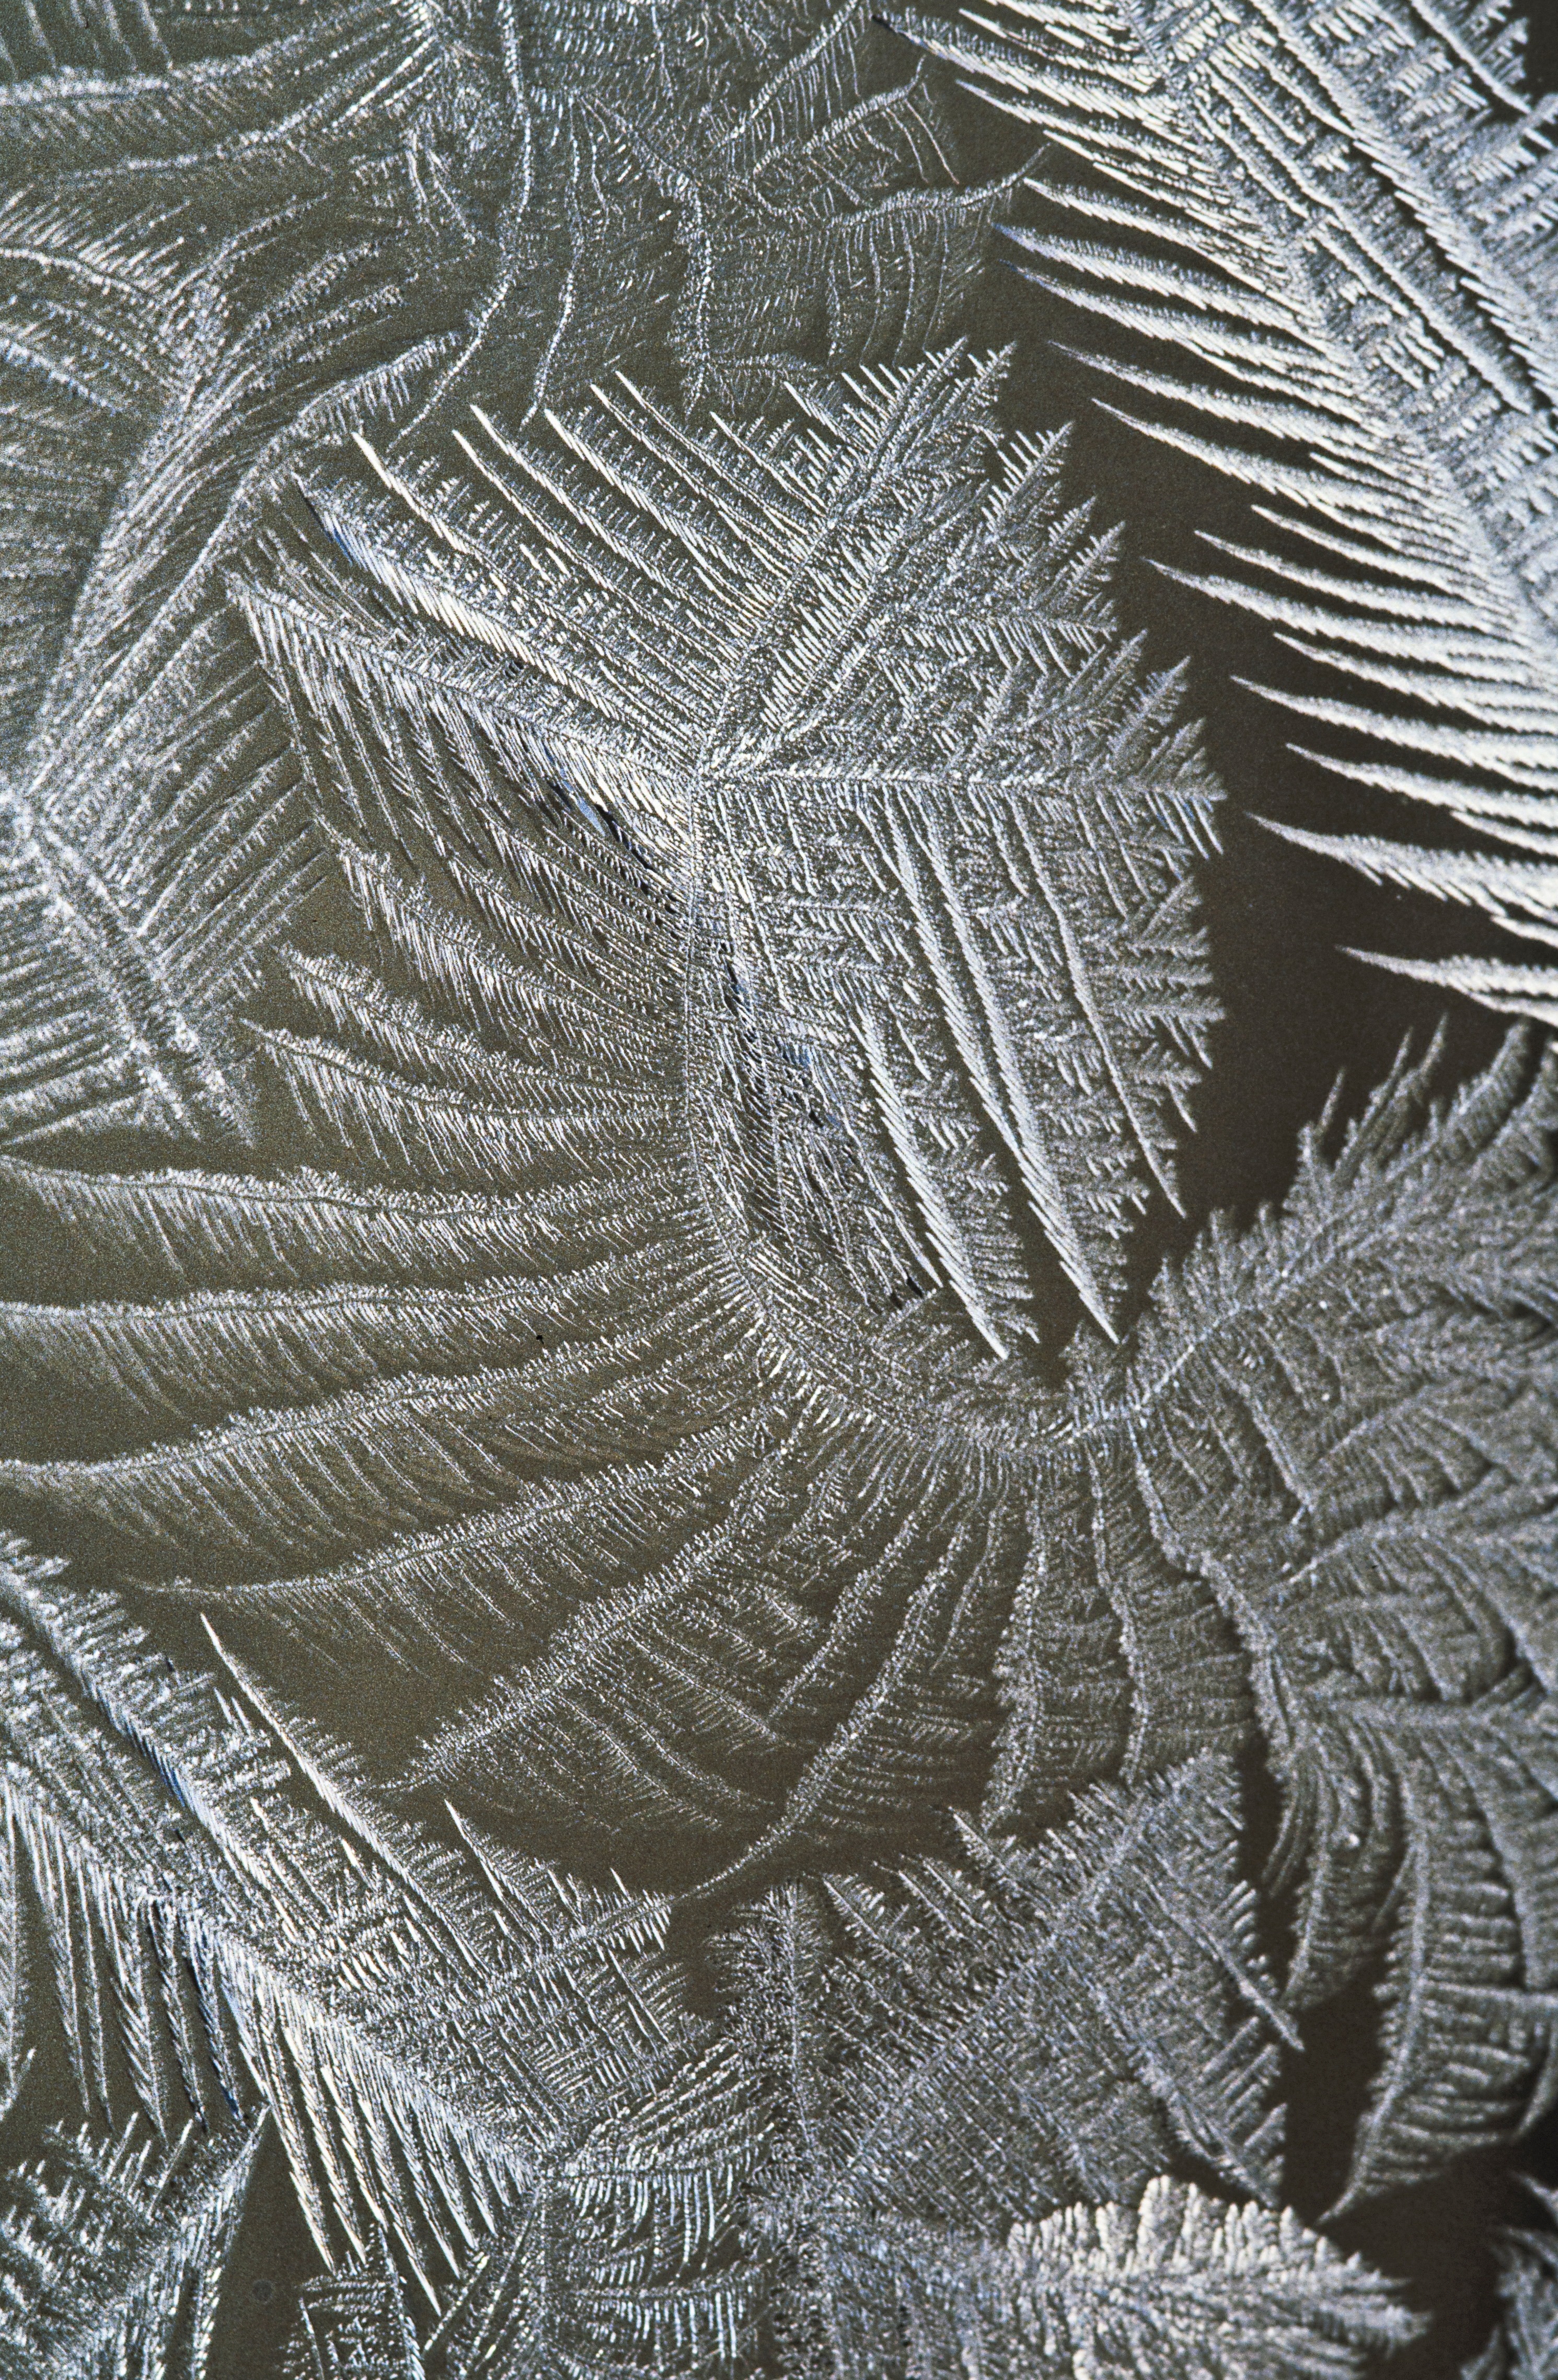
cold, winter, white, leaf, window, frost, ice, pattern, lace, frozen, material, textile, grey, art, drawing, design, winter magic, crystallization, eiskristalle, crystals, hardest, doily, fashion accessory, scan kb dia, crystallize